Office Space

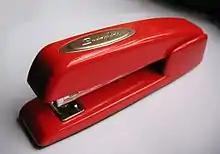
A small red stapler with the badge reading "Swingline" atop, seen from above on a white background with shadow at the top of the image

Several elements of the film have become memes reused in other contexts. "TPS report" has come to connote pointless, mindless paperwork, and an example of "literacy practices" in the work environment that are "meaningless exercises imposed upon employees by an inept and uncaring management" and "relentlessly mundane and enervating". According to Judge, the abbreviation stood for "Test Program Set" in the movie. The PC LOAD LETTER error message has likewise become a stand-in for any confusing, vague message from a computer, especially printers. The printer scene has been widely parodied, including by one U.S. presidential campaign, and the popularity of Milton's red stapler led the manufacturer to make a real one for sale.